Swizzels

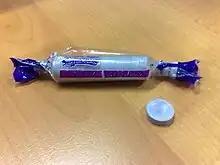
Parma Violets

Parma Violets are disc-shaped sweets similar to Fizzers but all lilac coloured with an almost 'scenty' taste and no fizziness. Swizzels Matlow has also released a line of Giant Parma Violets.